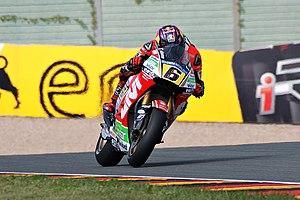
Stefan Bradl, pilote MotoGP, au GP d'Allemagne 2014, sur LCR Honda
LCR Team est une équipe de courses de motos qui participe actuellement au Championnat du Monde MotoGP sous le nom de LCR Honda CASTROL / LCR Honda IDEMITSU et en Coupe du monde de MotoE sous le nom LCR E-Team. L'équipe a été fondée en 1996 par le pilote italien Lucio Cecchinello.